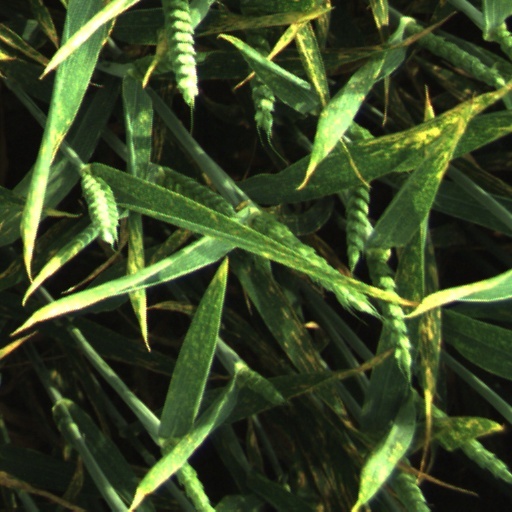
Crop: wheat